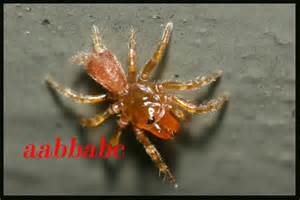
Label: ragno